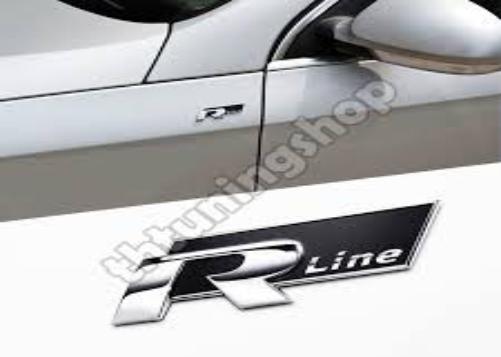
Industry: Transportation